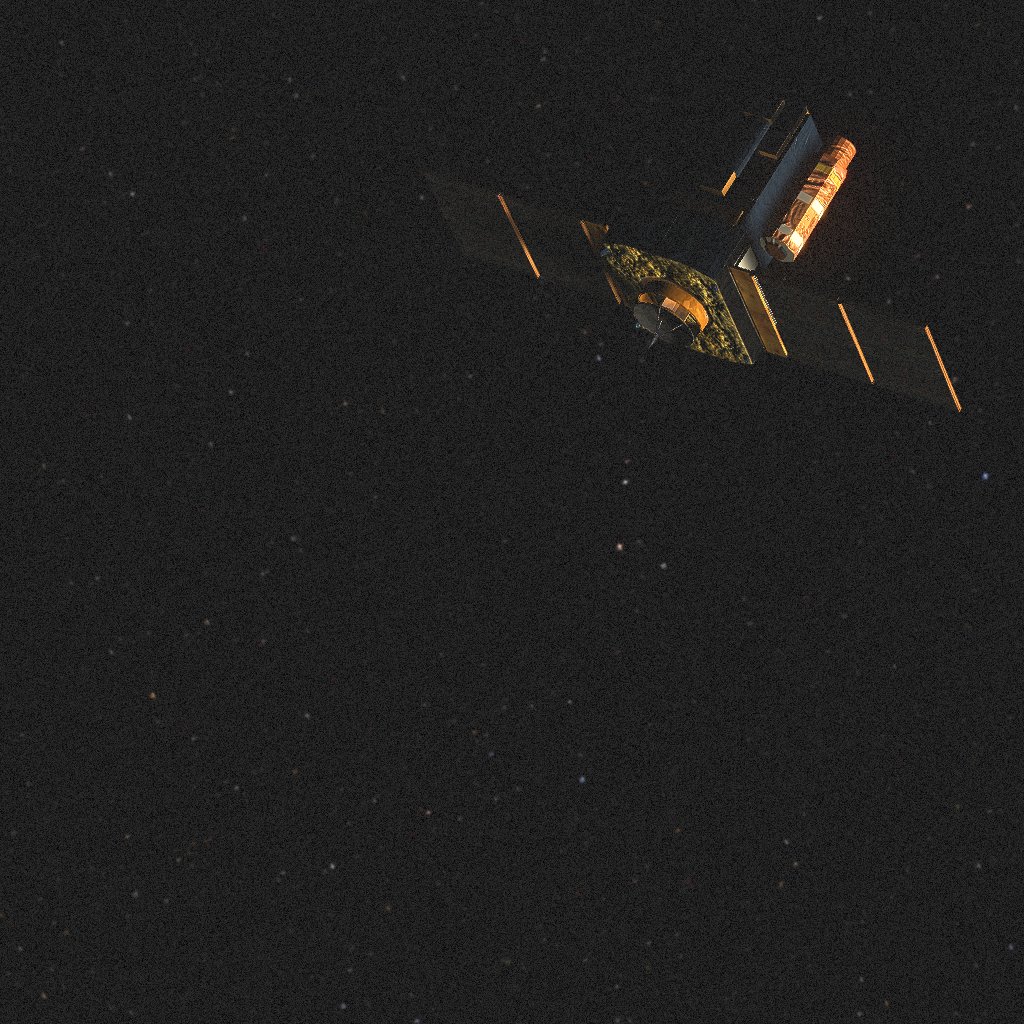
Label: soho